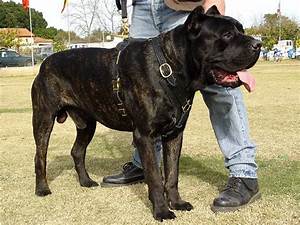
Label: cane